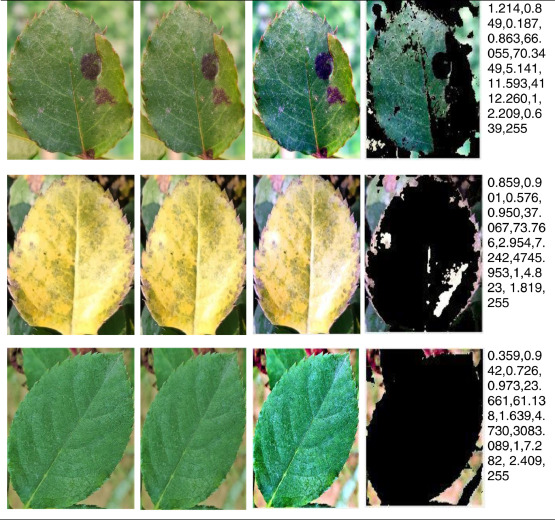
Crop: apple
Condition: mosaic_virus